Smart glass

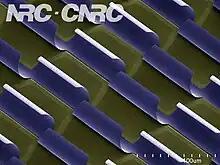
Scanning electron microscope (SEM) image of micro-blinds

Micro-blinds control the amount of light passing through in response to applied voltage. The micro-blinds are composed of rolled thin metal blinds on glass. They are very small and thus practically invisible to the eye. The metal layer is deposited by magnetron sputtering and patterned by laser or lithography process. The glass substrate includes a thin layer of a transparent conducting oxide (TCO) layer. A thin insulator is deposited between the rolled metal layer and the TCO layer for electrical disconnection. With no applied voltage, the micro-blinds are rolled and let light pass through. When there is a potential difference between the rolled metal layer and the transparent conductive layer, the electric field formed between the two electrodes causes the rolled micro-blinds to stretch out and thus block light. The micro-blinds have several advantages including switching speed (milliseconds), UV durability, customized appearance and transmission. The technology of micro-blinds was developed at the National Research Council (Canada).